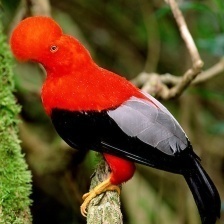
Species: COCK OF THE  ROCK
Scientific name: RUPICOLA